Ivan Zhdanov

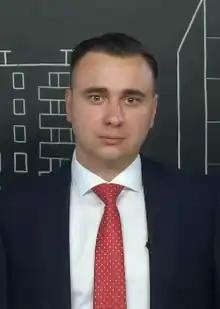
Zhdanov in 2018

Ivan Yurievich Zhdanov (born 17 August 1988) is a Russian politician and lawyer. He was the director of the Anti-Corruption Foundation (FBK) and is a member of the Central Council of the Russia of the Future political party.